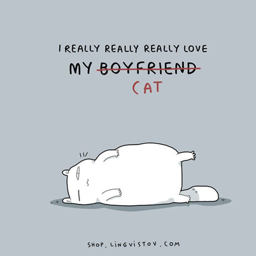
funny illustrations about not having a boyfriend .